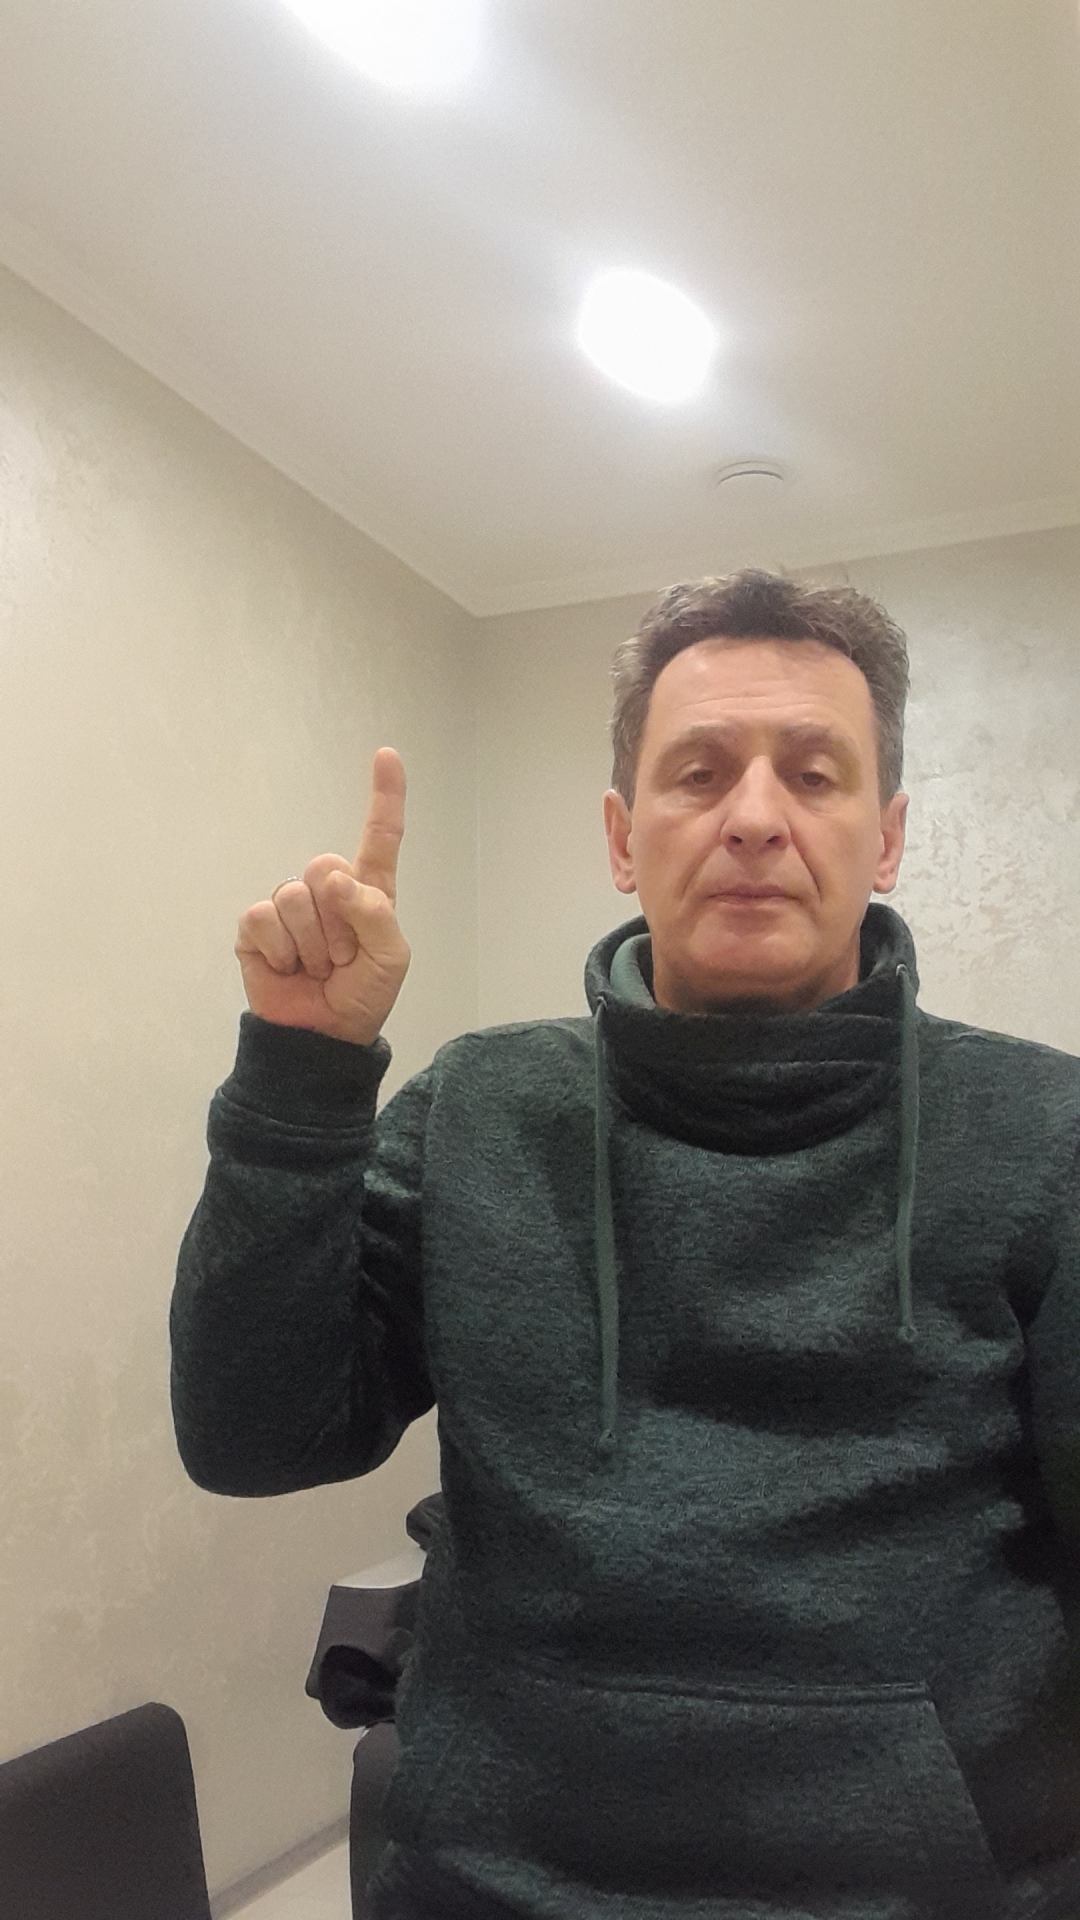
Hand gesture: one